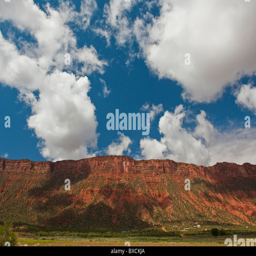
cliffs under cumulus clouds on a sunny day